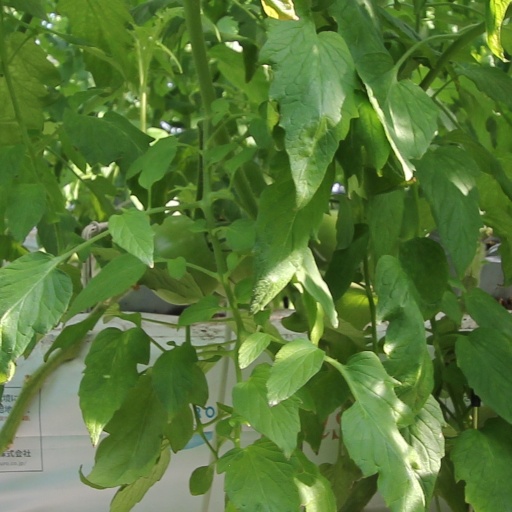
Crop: tomato